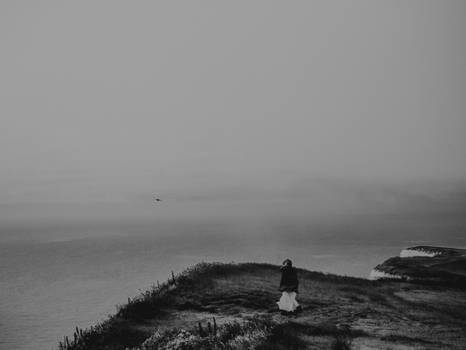
Label: No Watermark